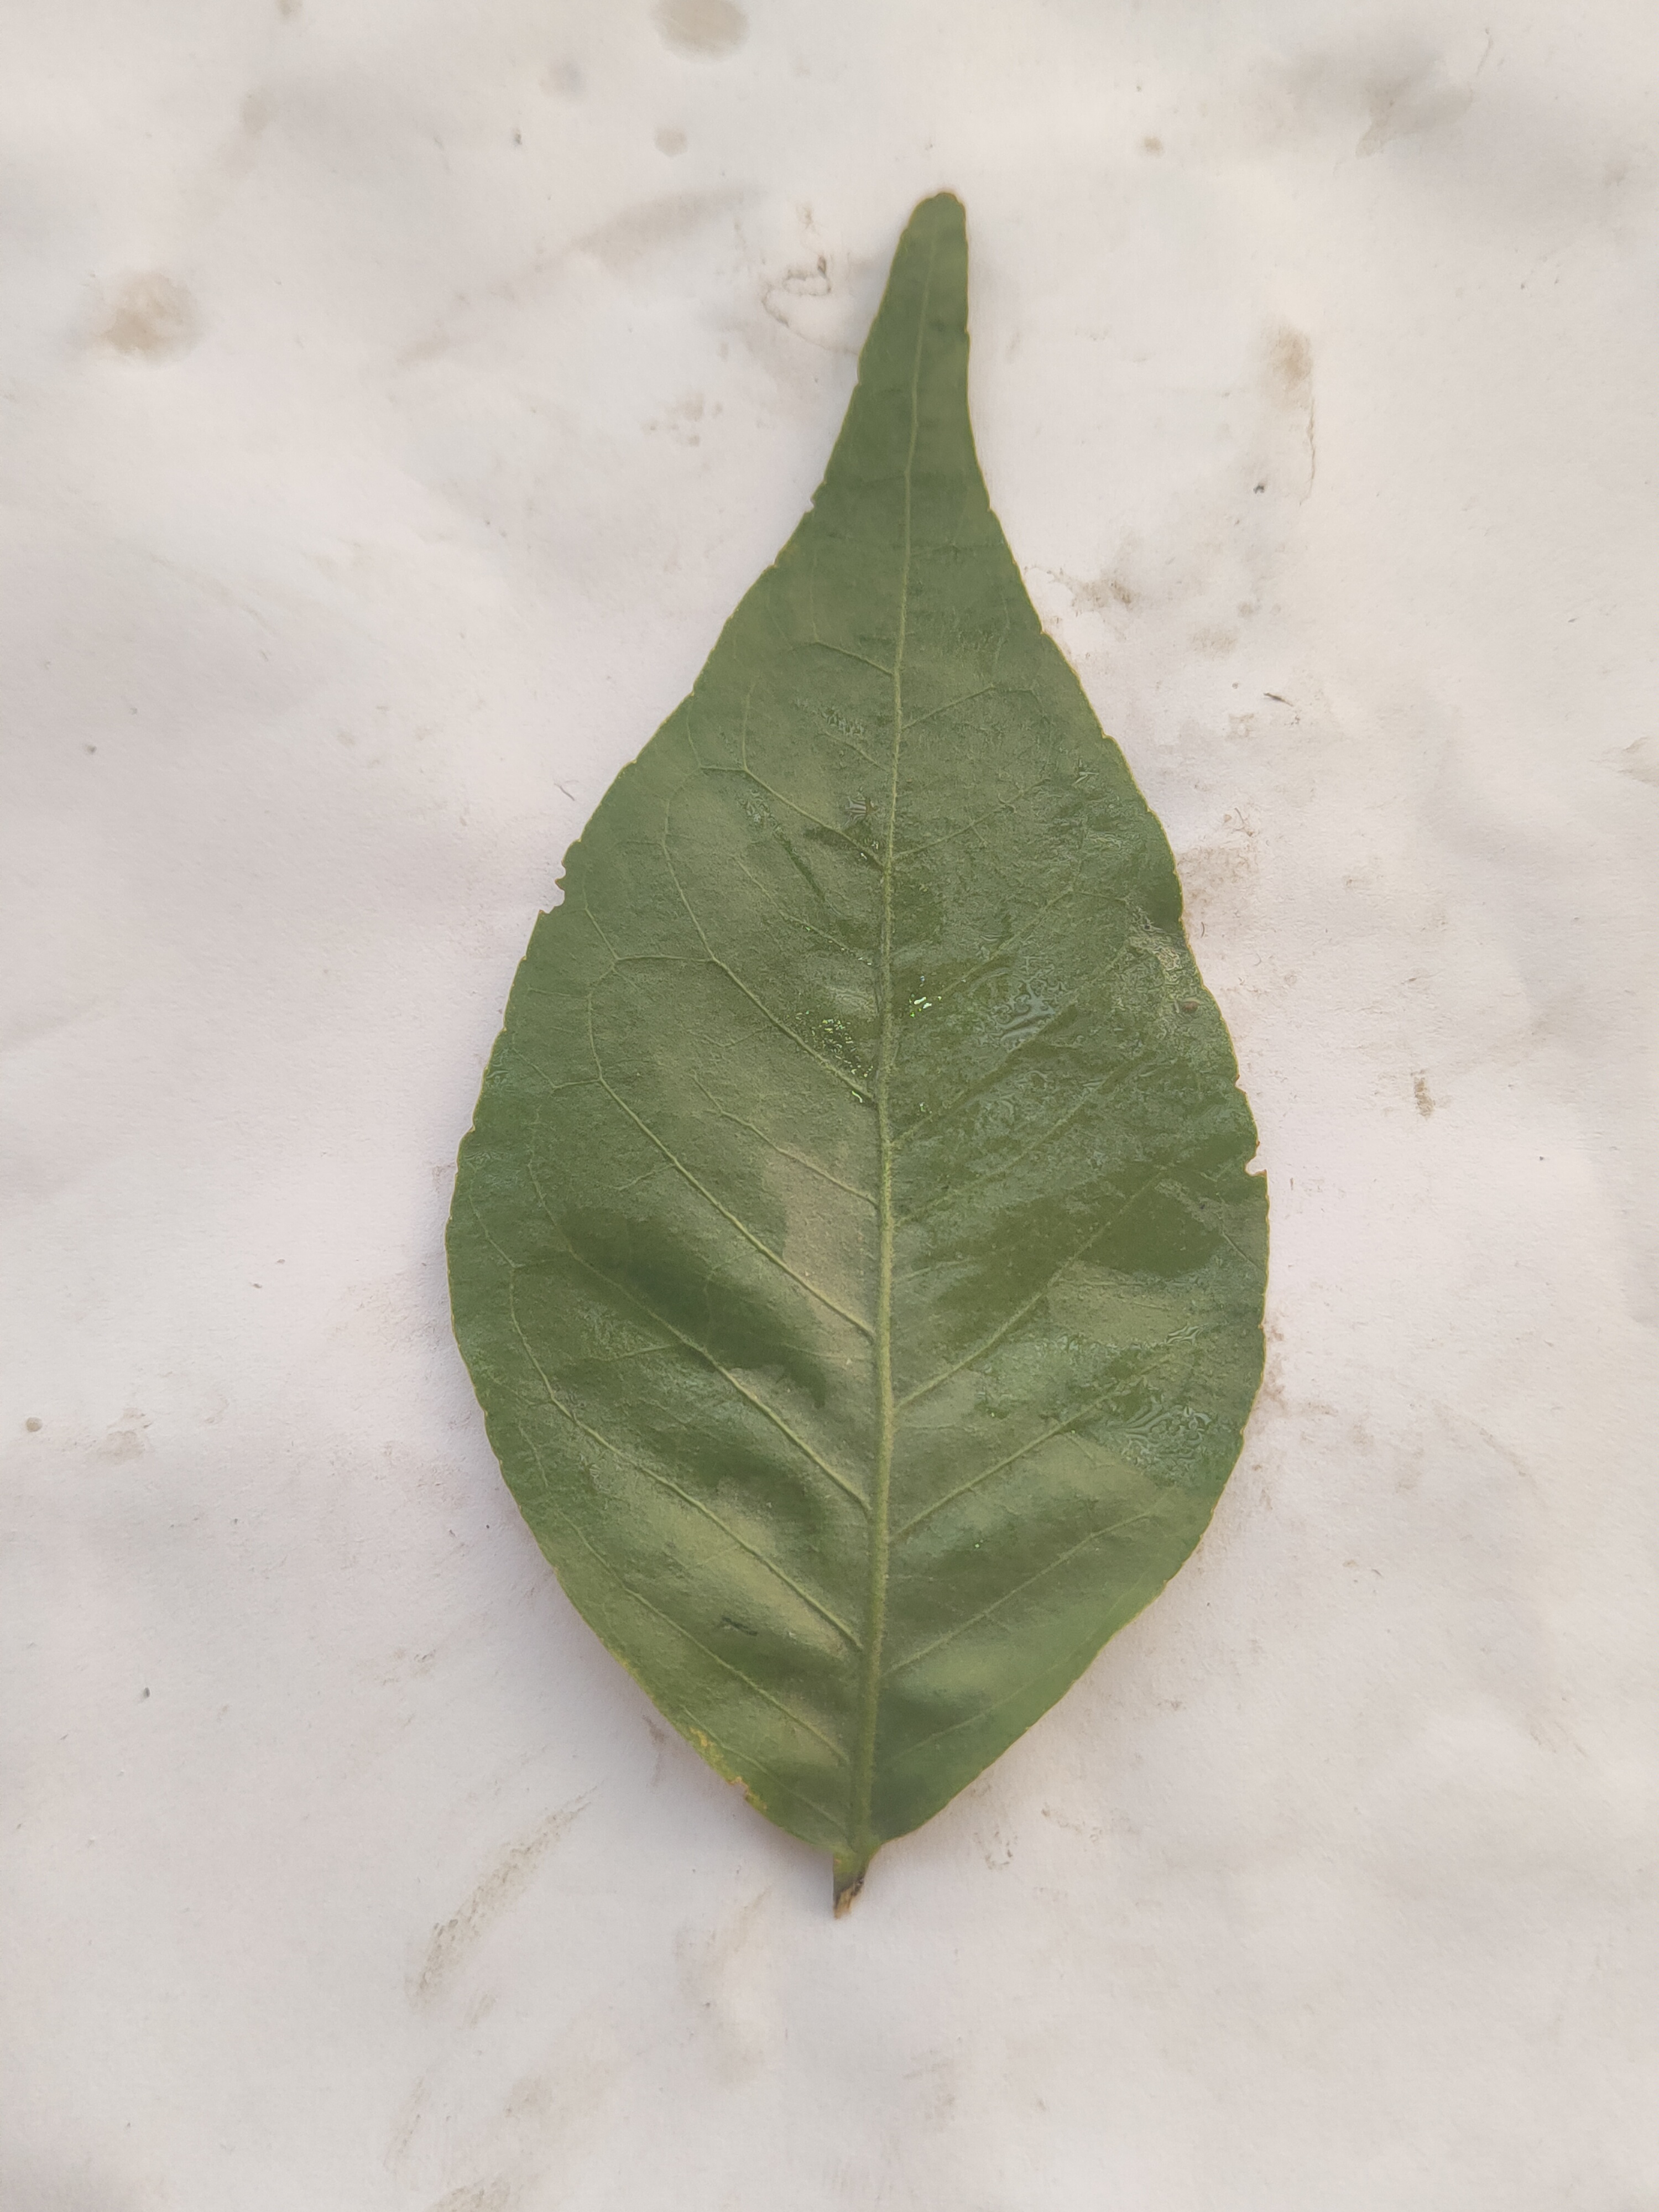
Leaf variety: Aegle marmelos